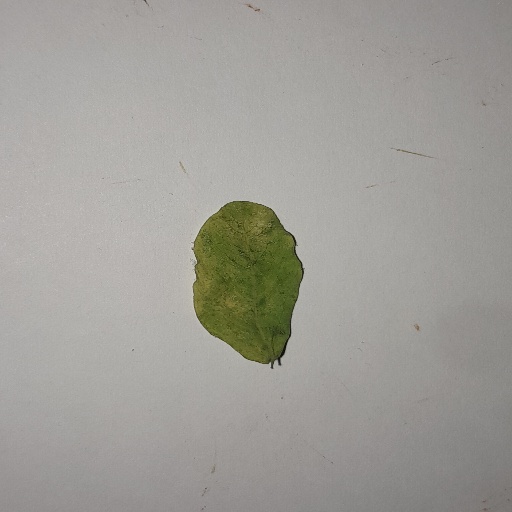
Species: Sojina
Leaf condition: Yellow Leaf